Ancient Egyptian architecture

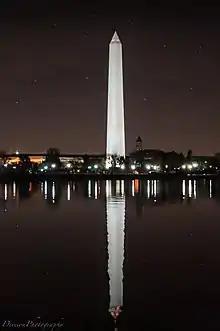
The Washington Monument, a modern monument in Egyptian obelisk style.

Fortifications within Ancient Egypt were built in times of conflict between rival principalities. Out of all fortresses analyzed within this time frame, most (if not all) were built of the same materials. The only exception to the rule were some fortresses from the Old Kingdom as fortresses such as the fort of Buhen utilized stone with the creation of its walls. The main walls were mainly built with mud brick but were reinforced with other materials such as timber. Rocks were also utilized to not only preserve them from erosion as well as paving. Secondary walls would be built outside of fortresses main walls and were relatively close to one another. As a result, this would prove to be a challenge to invaders as they were forced to destroy this fortification before they could reach the main walls of the fort. Another strategy was utilized if the enemy managed to break through the first barrier. Upon making it to the main wall, a ditch would be constructed that would be positioned between the secondary and first walls. The purpose of this was to place the enemy in a position that would leave them exposed to the enemy, making the invaders susceptible to arrow fire. The position of this ditch walls within the interior of fortresses would become demilitarized during times of unity; leading to them being demolished. The parts that were used to construct said walls could then be reused, making the overall design extremely beneficial.